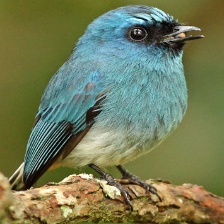
Species: INDIGO FLYCATCHER
Scientific name: EUMYIAS INDIGO